Moto X (1st generation)

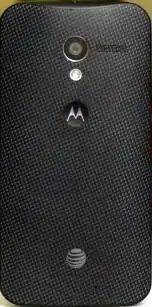
Moto X back cover

Moto X uses a polycarbonate-based construction with a slightly rounded rear. The device is powered by a chipset branded as the X8 Mobile Computing System, which consists of a dual-core, 1.7 GHz Qualcomm Snapdragon S4 Pro system-on-chip with a quad-core Adreno 320 GPU, a custom-designed Natural Language Processor core and Contextual Awareness Processor core (for a total of 8 cores), and 2 GB of RAM. It uses a 4.7-inch 720p Super AMOLED display; Wicks referred to the size as a "sweet spot" for phone displays, and argued that using a 1080p display like other recent high-end phones "would just suck battery and nobody would know the difference." The display is covered with Corning Gorilla Glass 3 for scratch resistance. The device includes a non-removable 2200 mAh battery, which Wicks claimed could achieve full-day battery life. The device also includes a 10 megapixel camera with "Clear Pixel" technology that the company claimed could take in 75% more light, improving performance in low-light conditions. The device is available with either 16 or 32 GB of non-expandable storage.